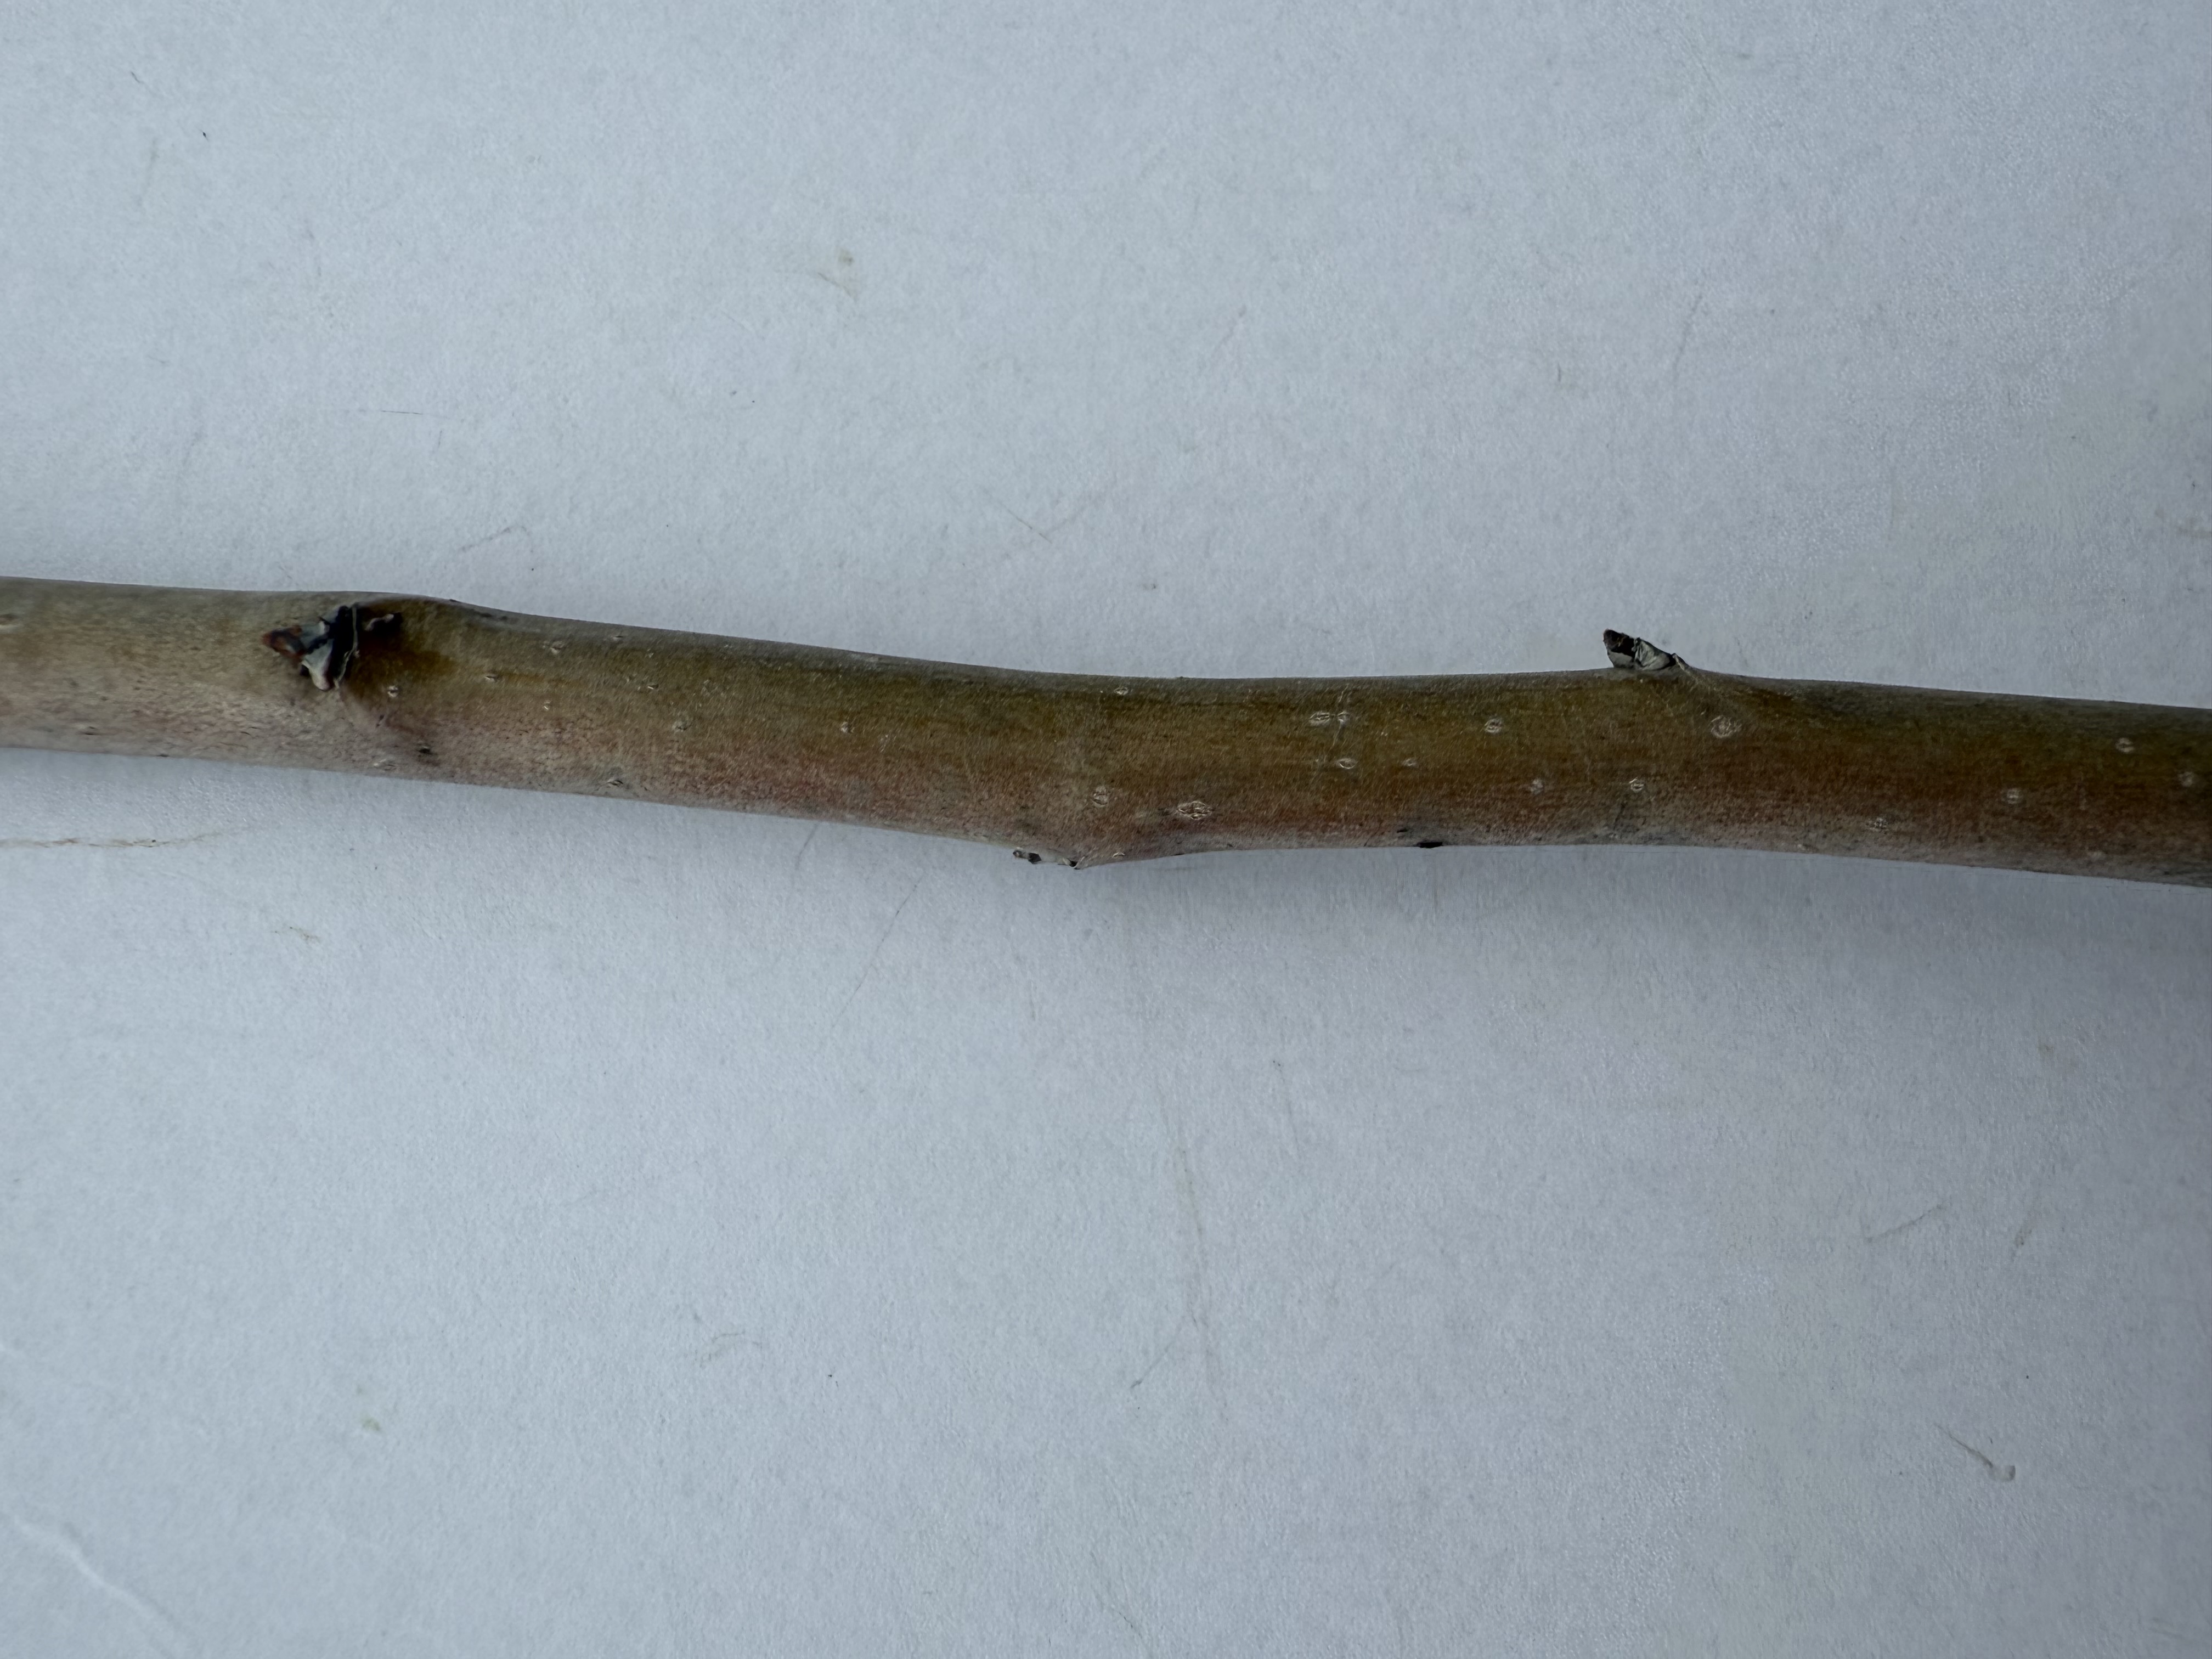
Variety: Deveci Pear